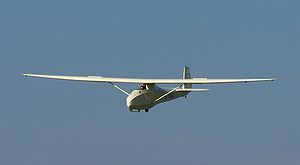
Schneider Grunau Baby
Schneider Grunau Baby var et ensædet svævefly, først bygget i Tyskland i 1931, og med over 6,000 eksemplarer bygget i mere end 20 lande. Flyet var relativt simpelt at bygge ud fra et sæt tegninger, det fløj godt, og det var solidt nok til at håndtere begrænset luftakrobatik og en hård landing i ny og næ.